Amy Phillips (cyclist)

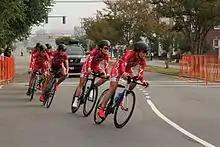
Riding with her team at the 2015 UCI Road World Championships

Amy Phillips (born September 30, 1973) is an American professional racing cyclist. She rides for the Pepper Palace p/b The Happy Tooth team.